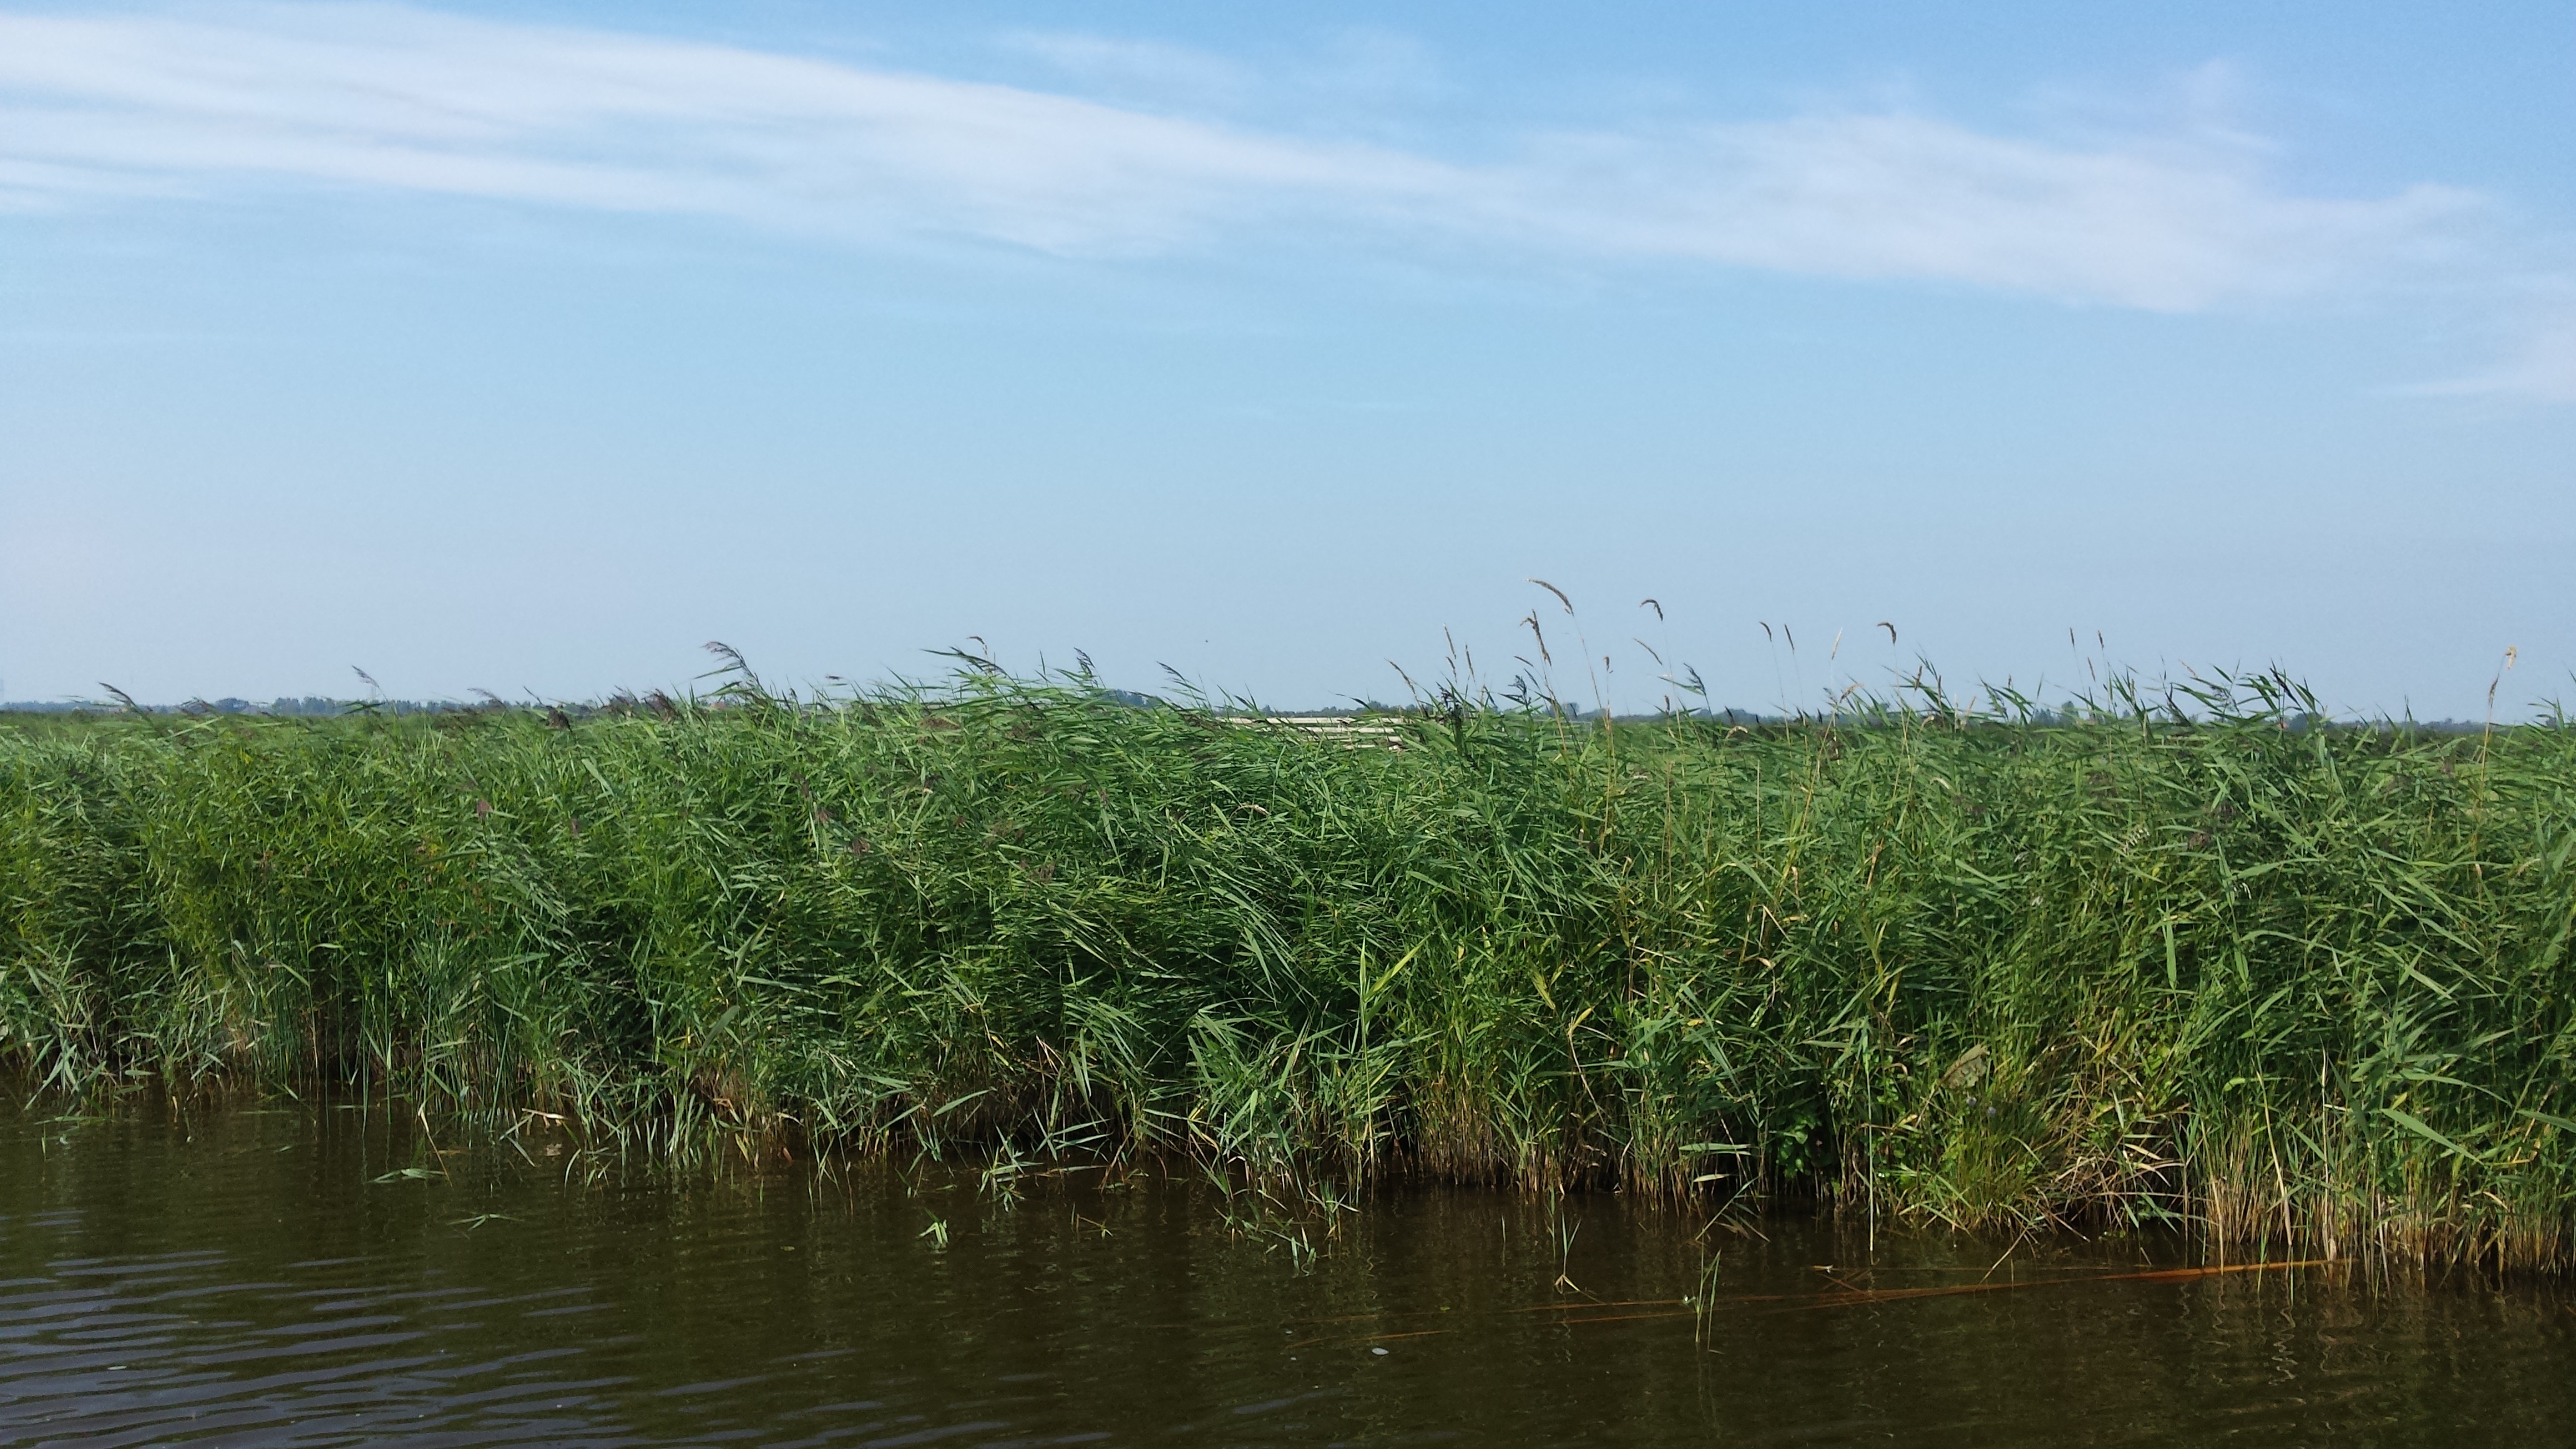
tree, nature, marsh, swamp, field, river, wildlife, jungle, crop, agriculture, waterway, polder, wetland, habitat, ecosystem, rural area, paddy field, noord holland, natural environment, grass family, phragmites